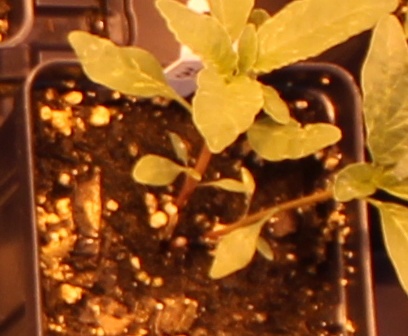
Label: Waterhemp